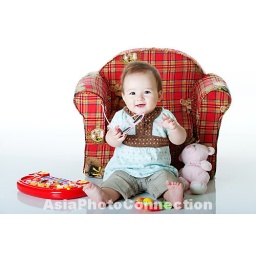
baby girl sitting on floor leaning against chair with toys, studio portrait on white background